Phil Maton

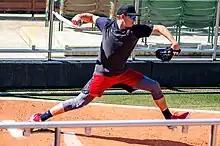
Maton with the Cleveland Indians in 2019

On July 12, 2019, Maton was traded to the Cleveland Indians in exchange for international bonus pool allotments. In Maton's subsequent 9 games with Cleveland, he posted a 2.92 ERA in 12 innings.